Diplotaxis tenuifolia

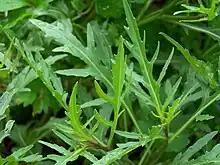
The leaves are typically deeply divided, almost pinnate

In the British Isles, it flowers from May to September (or through October in a warm year). In Spain, it can be seen flowering between April and December. The inflorescence is a branched raceme up to 30 cm long with up to 30 flowers, each of which has 4 free bright yellow petals up to 15 mm long, and 4 free yellow/brown sepals up to 7.5 mm long. Each flower has 6 stamens and a single style.